Monarchy of Denmark

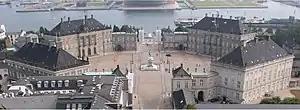
Amalienborg Palace, the monarch's principal residence.

Denmark has had absolute primogeniture since 2009.